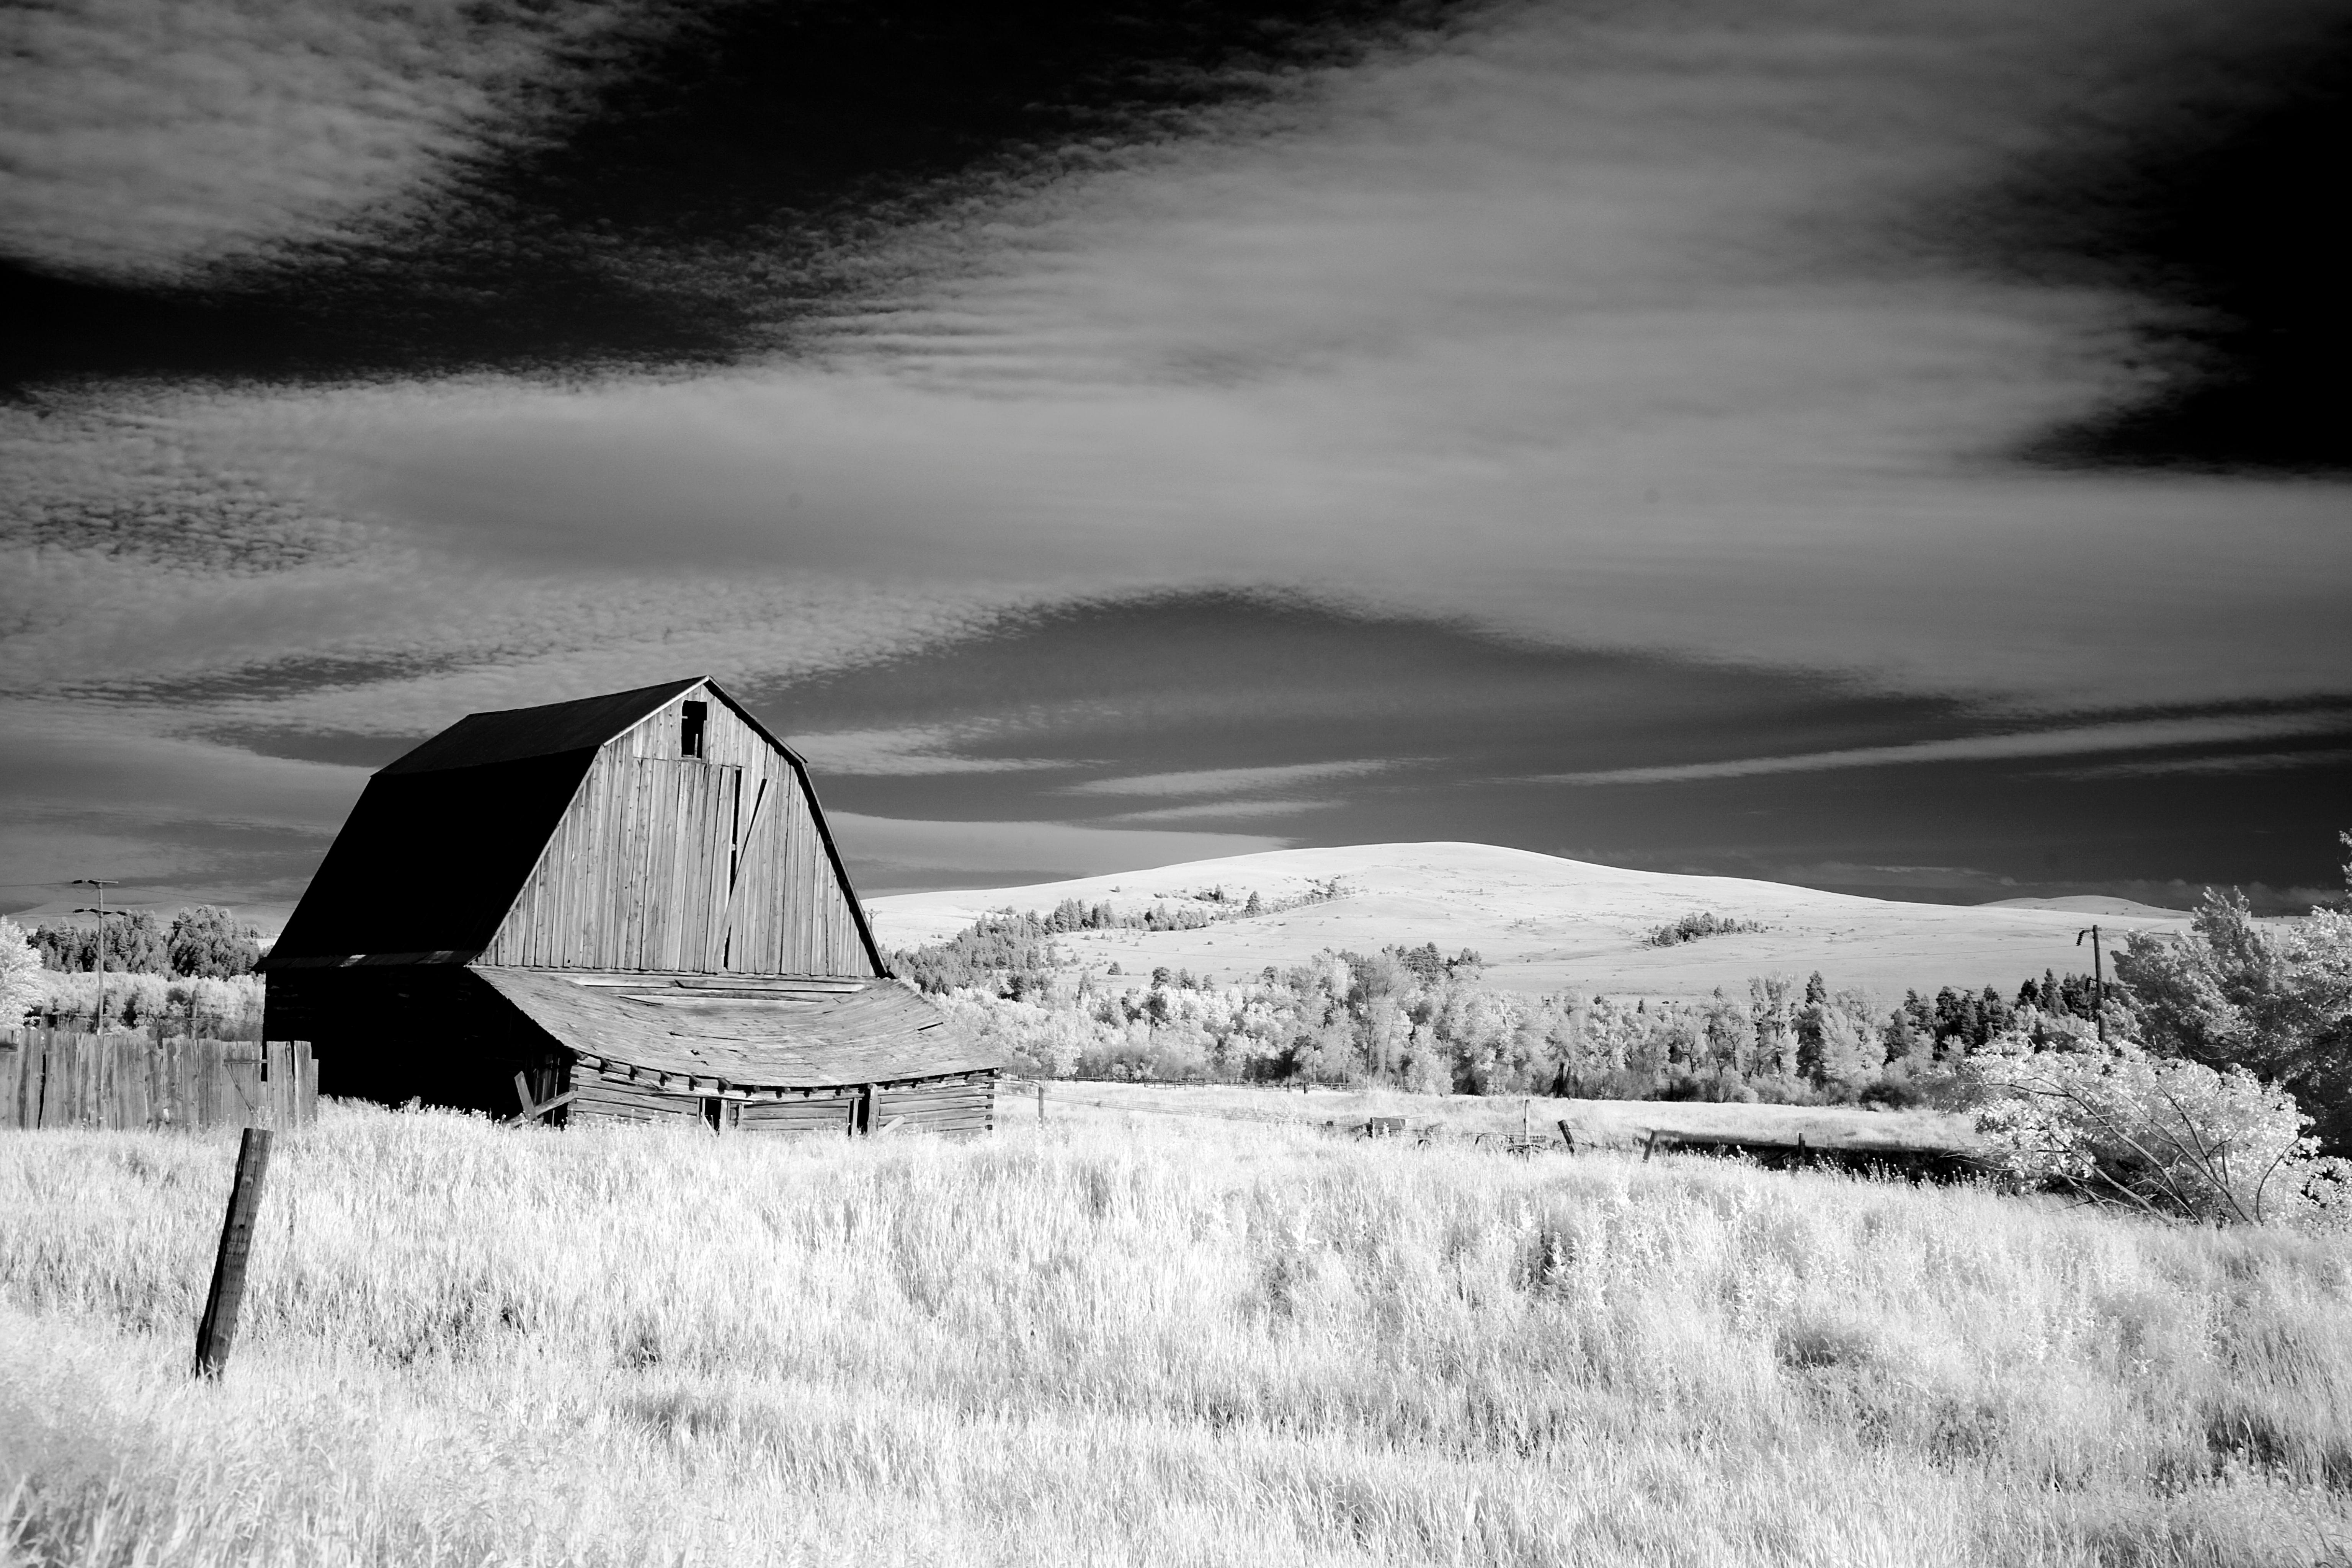
landscape, nature, grass, mountain, snow, winter, cloud, black and white, white, photography, meadow, wind, barn, rustic, summer, rural, weather, usa, america, black, agriculture, monochrome, black white, united states, sw, wyoming, north america, carol m highsmith, infra red, stadl, monochrome photography, atmospheric phenomenon